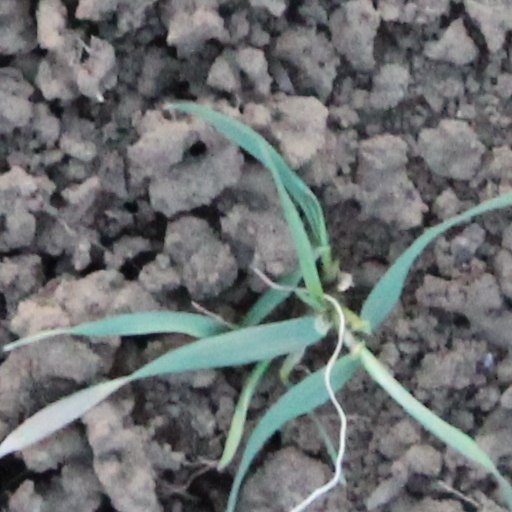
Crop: wheat